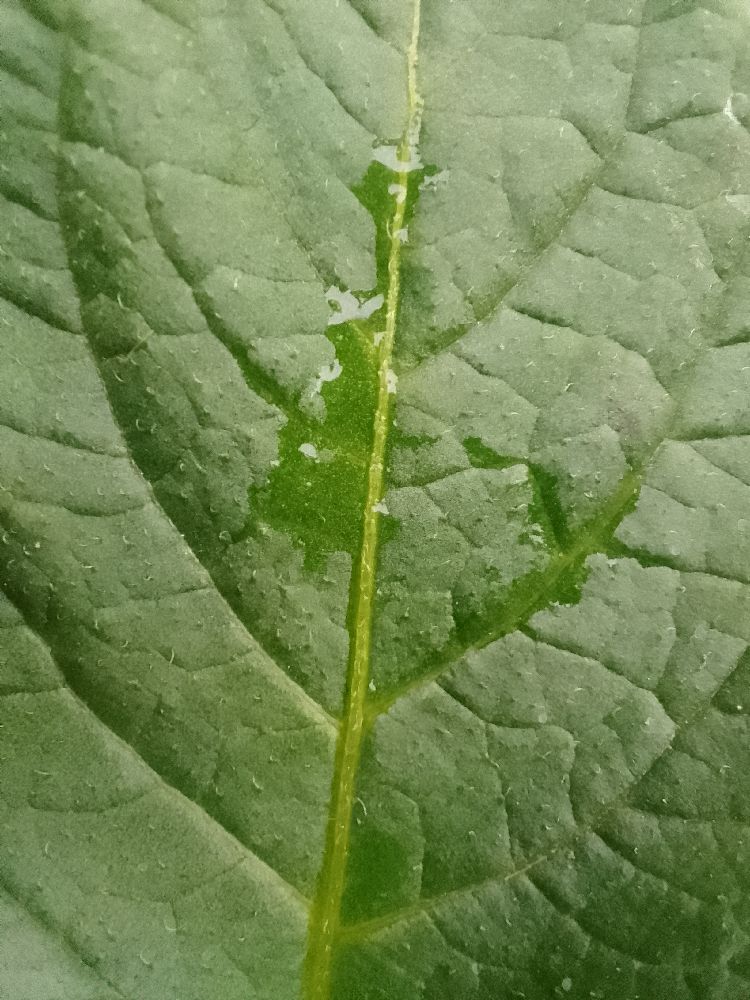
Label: Healthy